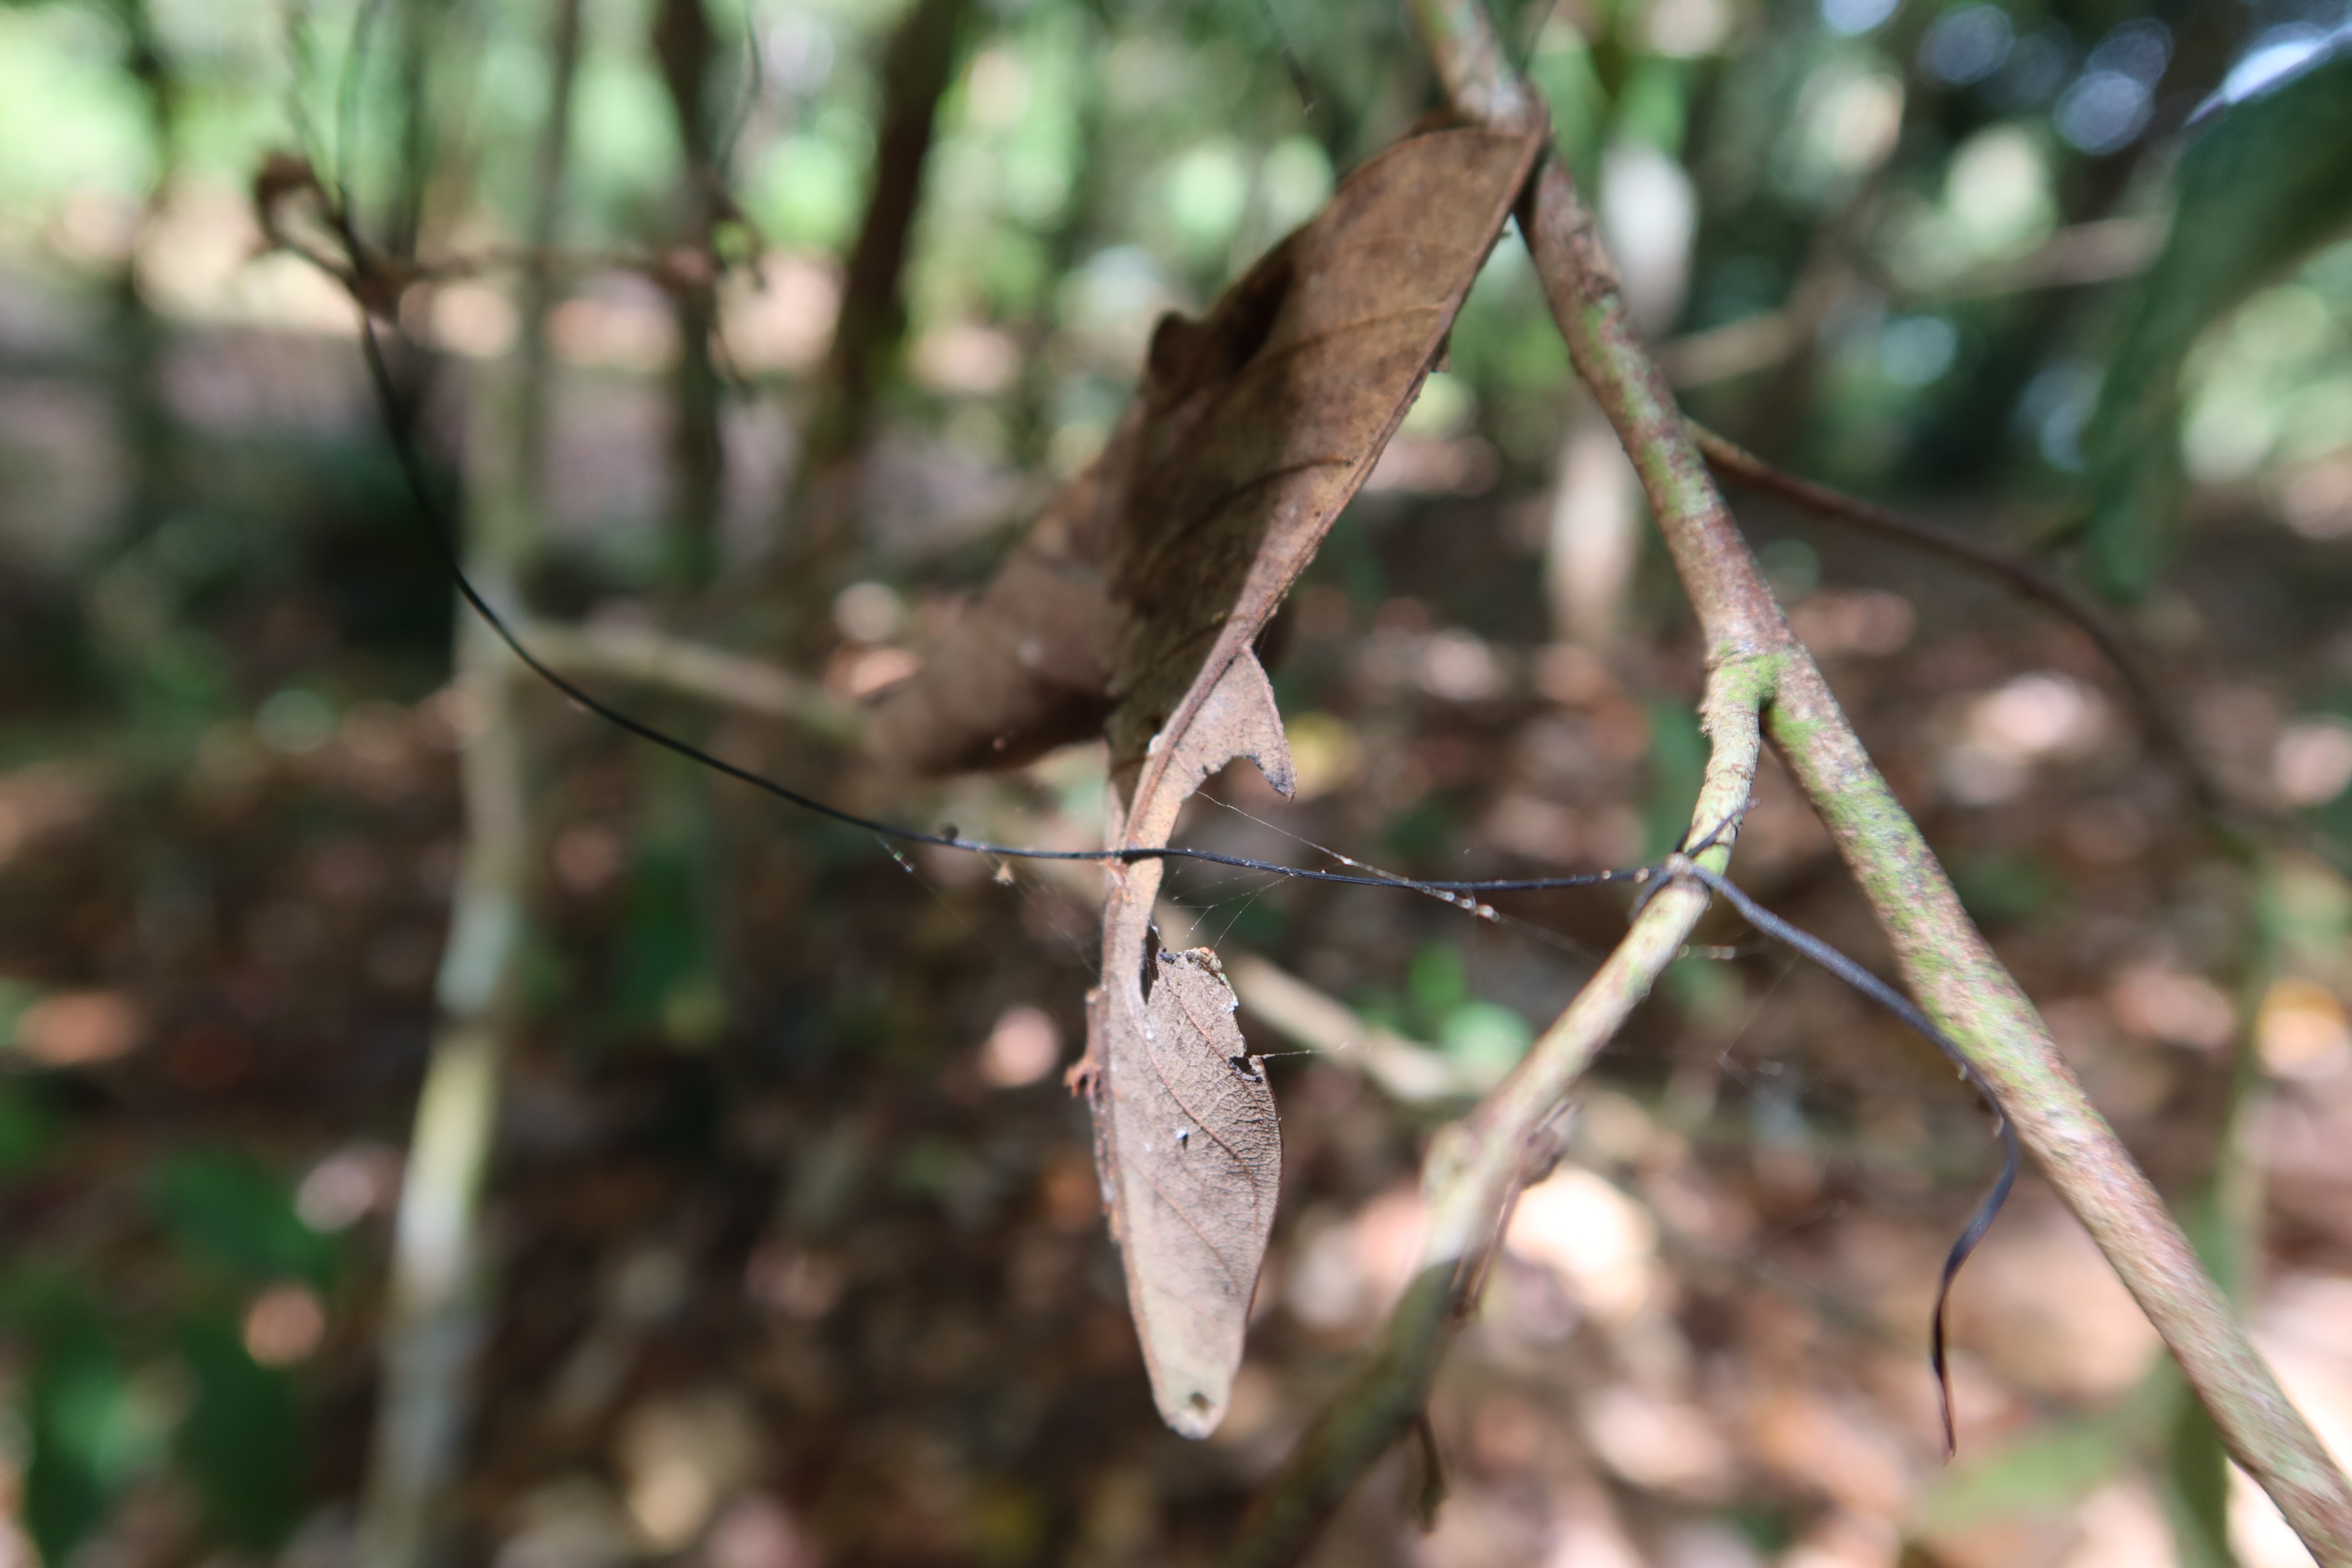
Label: Spiders